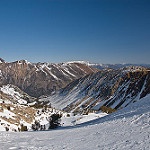
Scene: Outdoor